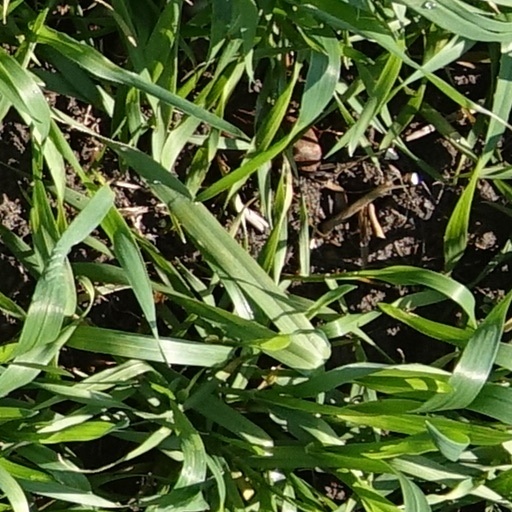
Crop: wheat